List of Fringe characters

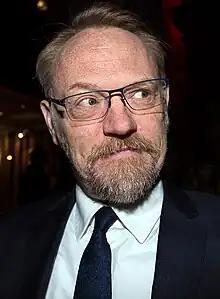
Jared Harris played David Robert Jones

Brandon Fayette (portrayed by Ryan McDonald) is the leading scientist at Massive Dynamic, offering assistance to the Fringe team on multiple occasions.